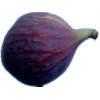
Label: Fig 1